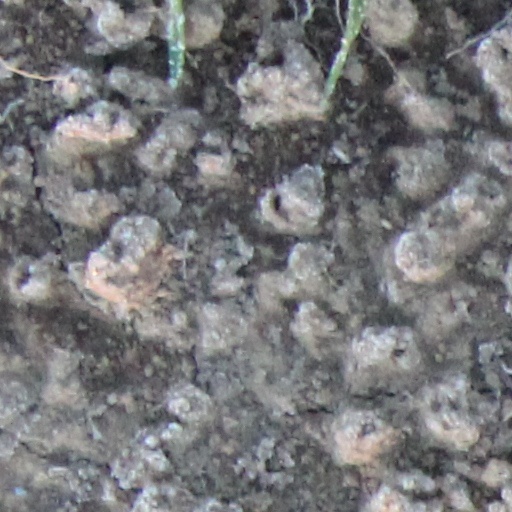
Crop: wheat